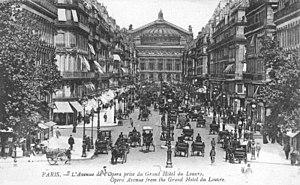
Alexandre François Augustin Liautard est un vétérinaire français né le 15 février 1835 à Paris et décédé le 20 avril 1918 à Bois-Jérôme-Saint-Ouen. Diplômé de l’École nationale vétérinaire de Toulouse en 1856, il émigra aux États-Unis en 1859 pour exercer sa profession de vétérinaire praticien à New York jusqu’en 1900, date à laquelle il revint en France où il prit sa retraite.
L’avenue de l'Opéra est une voie des 1ᵉʳ et 2ᵉ arrondissements de Paris. C'est l'un des grands projets du Second Empire à Paris.